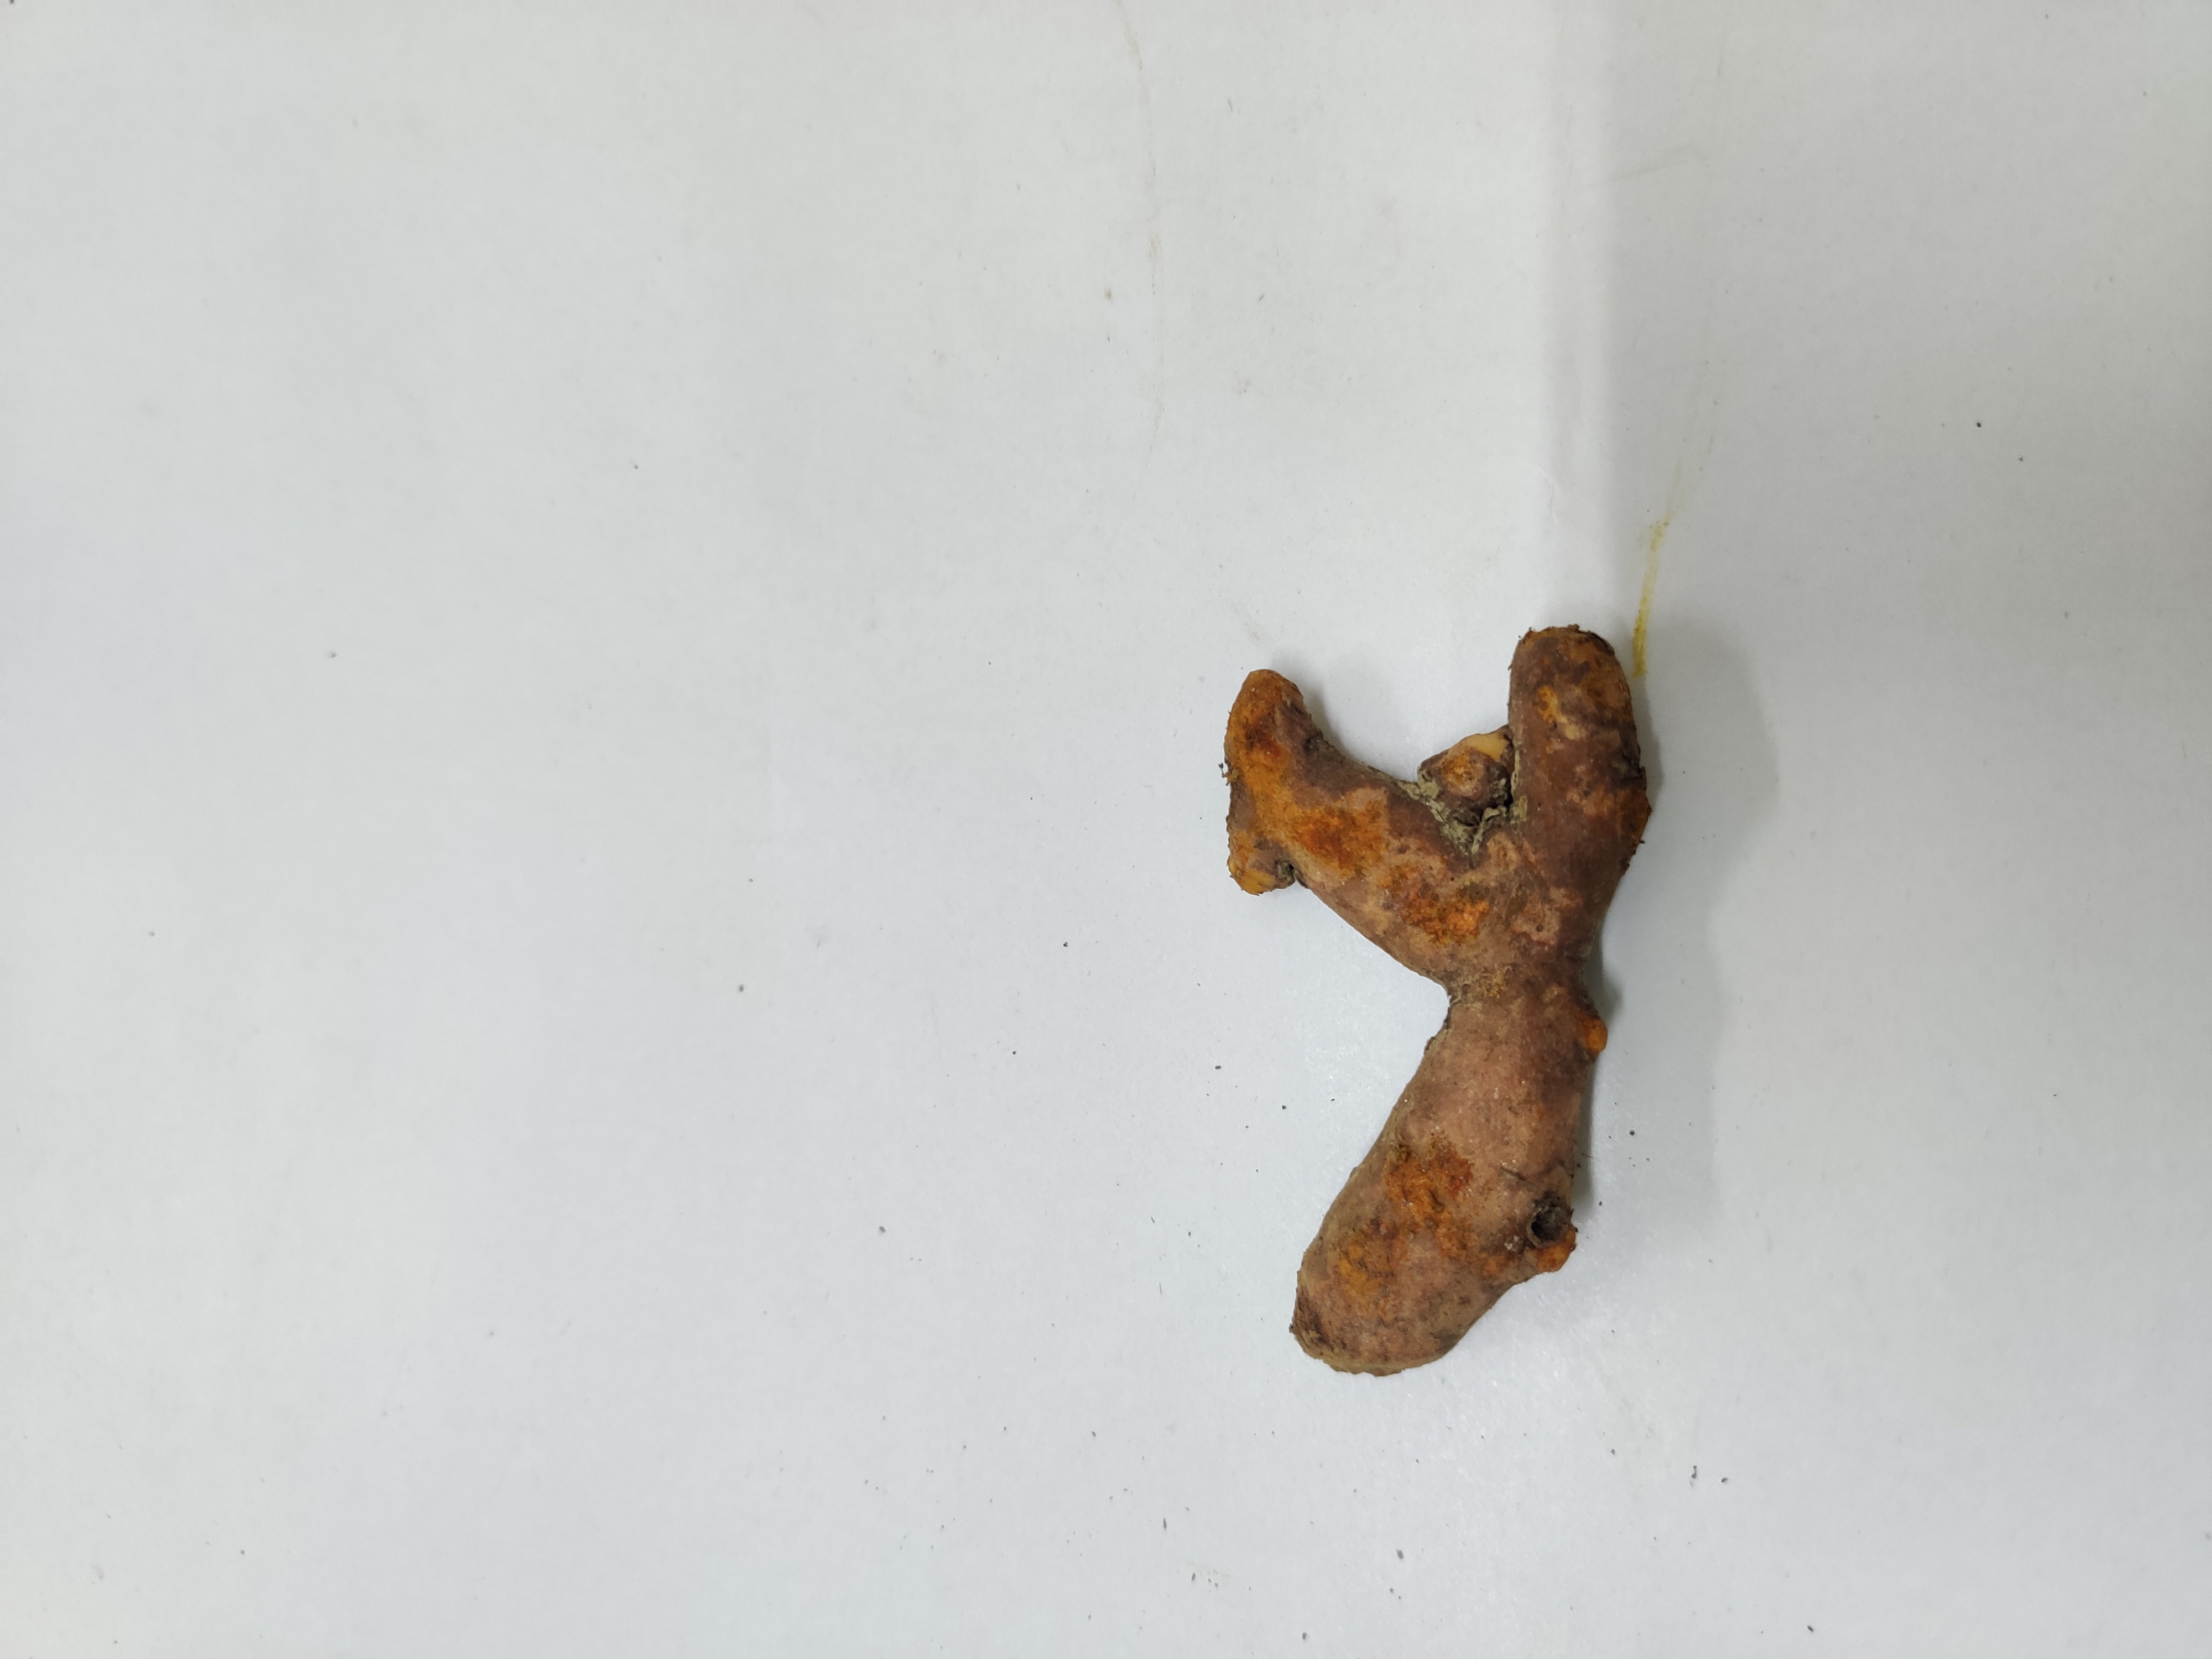
Crop: Turmeric
Condition: Damaged